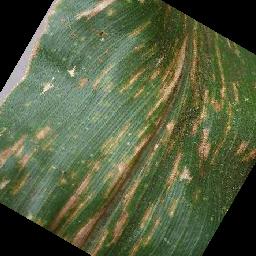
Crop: corn
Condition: (maize)_cercospora_spot_gray_spot